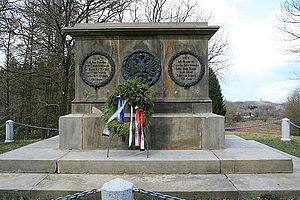
Kampene ved Kongshøj / Kampene
Mindesmærke over faldne tyske og østrigske soldater ved Kongshøj
Kampene ved Kongshøj var blandt de indledende krigshandlinger i den 2. Slesvigske krig, og fandt sted mens den danske hær endnu holdt Dannevirkestillingen. Efter preussernes fiasko ved Mysunde dagen i forvejen var det østrigernes tur til at prøve krigslykken. De rykkede frem mod Dannevirkestillingens centrum med en kolonne over Øvre Selk, én over Jagel. De danske forposter havde ordre til først at yde modstand ved Kongshøj lidt nord for de to landsbyer, men ordren blev ikke fulgt.